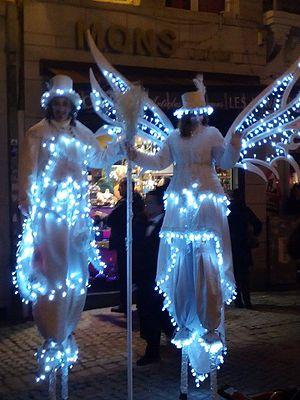
Pour Mons, Cœur en Neige, des échassiers ont déambulé dans Mons.
Mons, cœur en neige est un évènement montois, créé par David Jeanmotte, combinant un marché de Noël avec des activités foraines ainsi que des festivités de rues en association avec la Gestion Centre-Ville. Cet évènement se déroule de la Grand-Place de Mons à la place du Marché aux Herbes en passant par la rue piétonne. Elle est connue principalement pour son marché de Noël, son sapin de Noël et sa patinoire. Il s'agit d'un des évènements de fin d'année les plus connus en Wallonie.